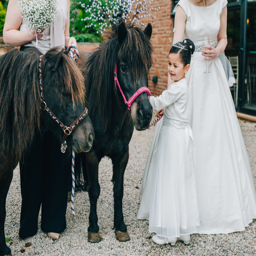
ponies at a wedding pastel themed wedding .